Red Hot Chili Peppers

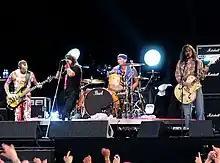
Red Hot Chili Peppers performing at the Pinkpop Festival in Landgraaf, The Netherlands, June 2006

Navarro first appeared with the Chili Peppers at Woodstock '94, performing early versions of new songs. This was followed by a brief tour, including headlining appearances at Pukkelpop and Reading Festivals and two performances as the opening act for the Rolling Stones. The relationship between Navarro and the band began to deteriorate; Navarro admitted he did not care for funk music or jamming. Kiedis had relapsed into heroin addiction following a dental procedure in which an addictive sedative, Valium, was used, though the band did not discover this until later.